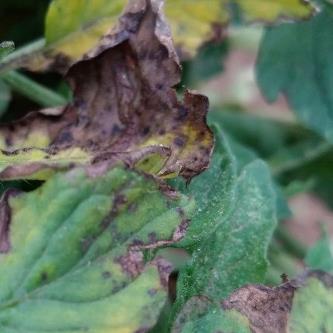
Crop: Tomato
Condition: alternaria-d